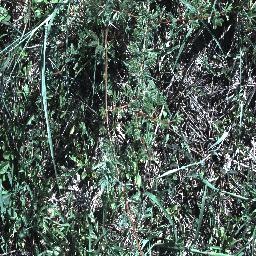
Label: prickly_acacia